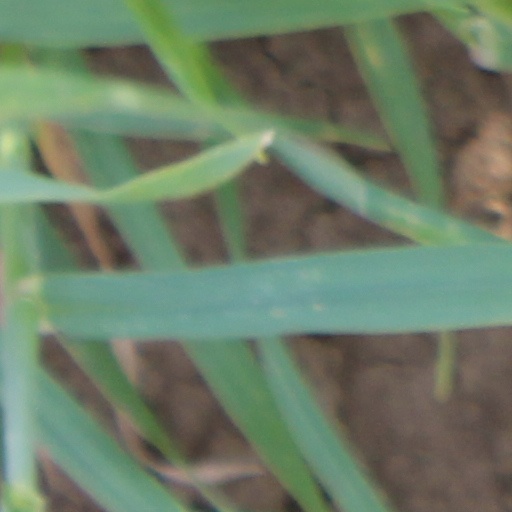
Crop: wheat